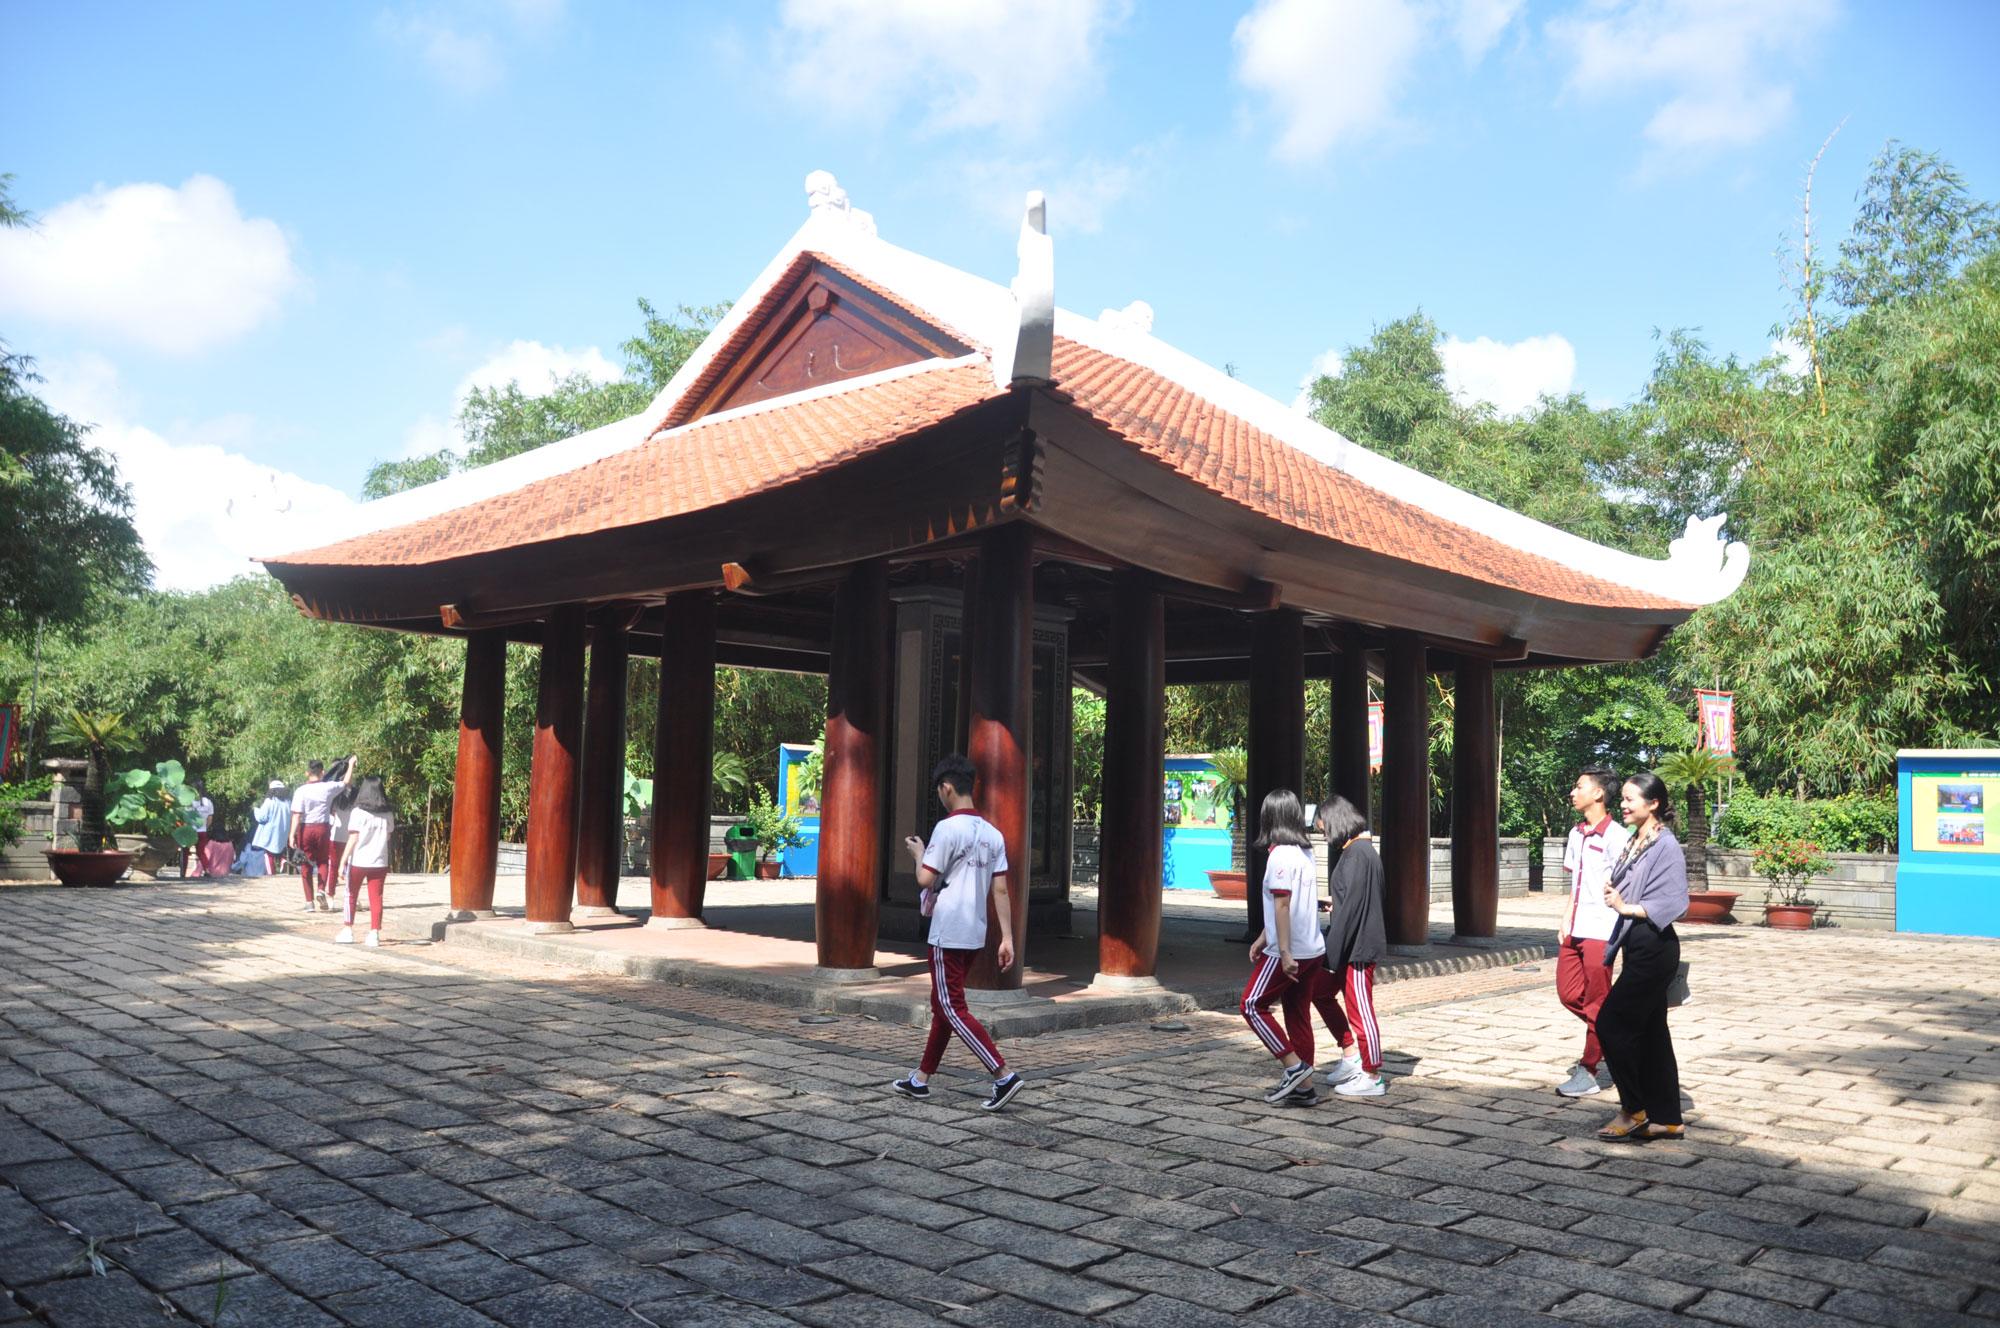
ở trên sân có sự xuất hiện của một nhóm các em học sinh